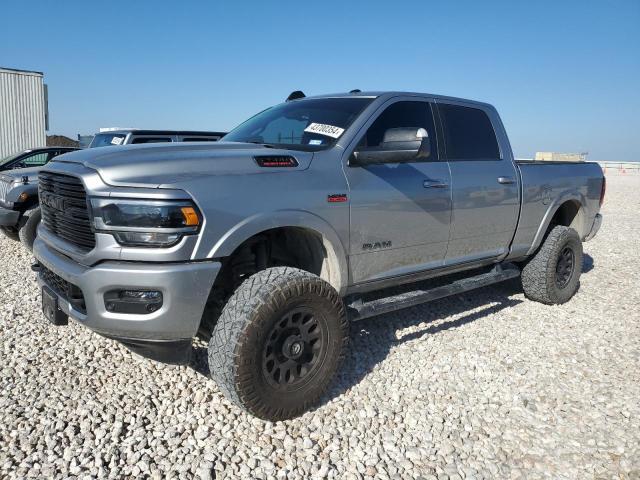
Aucun dommage détecté.
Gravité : aucun